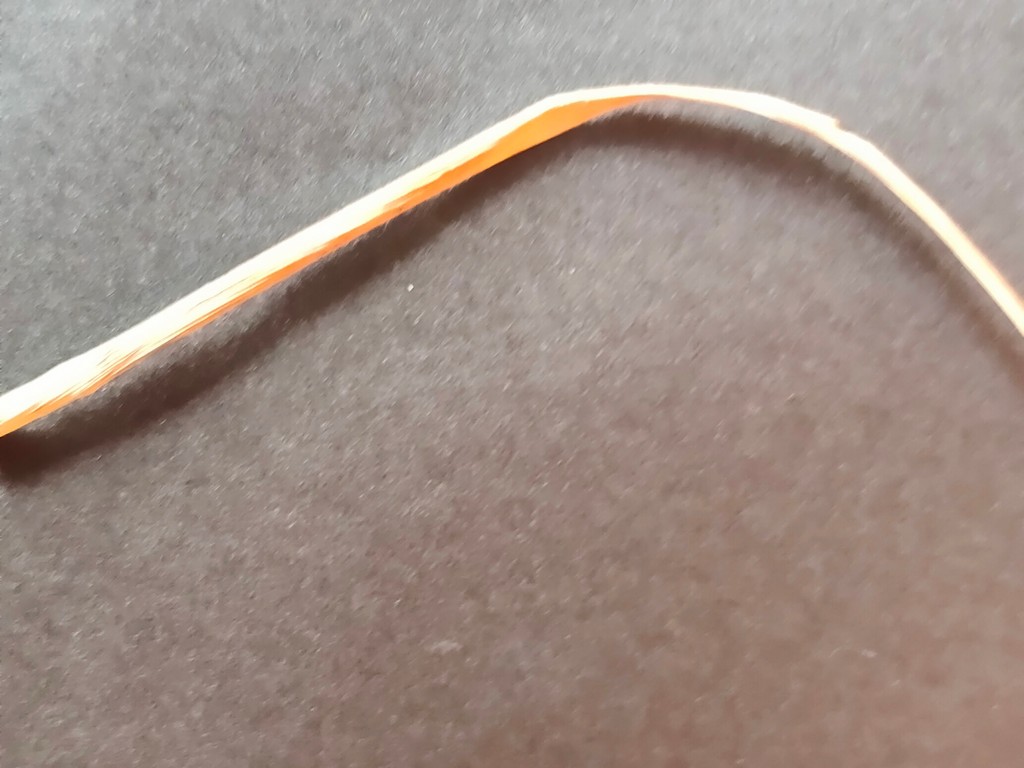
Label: Dried